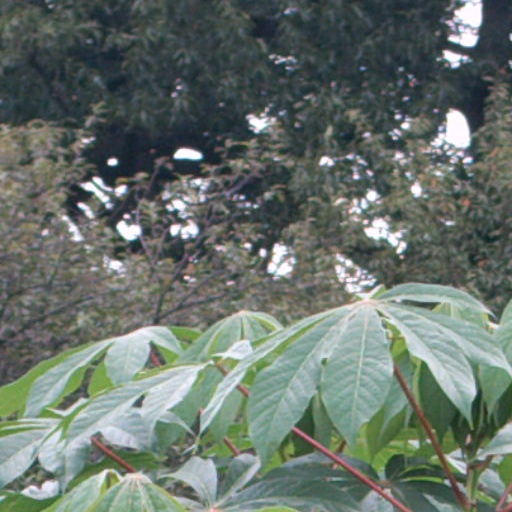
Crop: cassava